Ambrose Dudley, 3rd Earl of Warwick

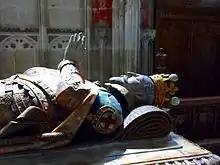
Funeral effigy of Ambrose Dudley in the Beauchamp Chapel of Collegiate Church of St Mary, Warwick

With the accession of Elizabeth I in November 1558, Robert Dudley came into great favour and was made Master of the Horse. Ambrose Dudley received the post of Master of the Ordnance, though he pressed his influential brother to delay the appointment somewhat, so that he could not be held accountable for his predecessor's embezzlement of funds. When their attainder had been lifted in 1558, the Dudley brothers had renounced any rights to their father's possessions or titles. Yet on 25 and 26 December 1561, Ambrose Dudley was created Baron Lisle and Earl of Warwick, and the next year received a large portion of the lands confiscated from the Duke of Northumberland. Warwick Castle—which the Queen visited on her 1572 summer progress—became his seat, while the neighbouring Kenilworth Castle became that of Robert Dudley. Like their father, Ambrose and Robert Dudley adopted the bear and ragged staff, the heraldic device of the medieval Earls of Warwick.